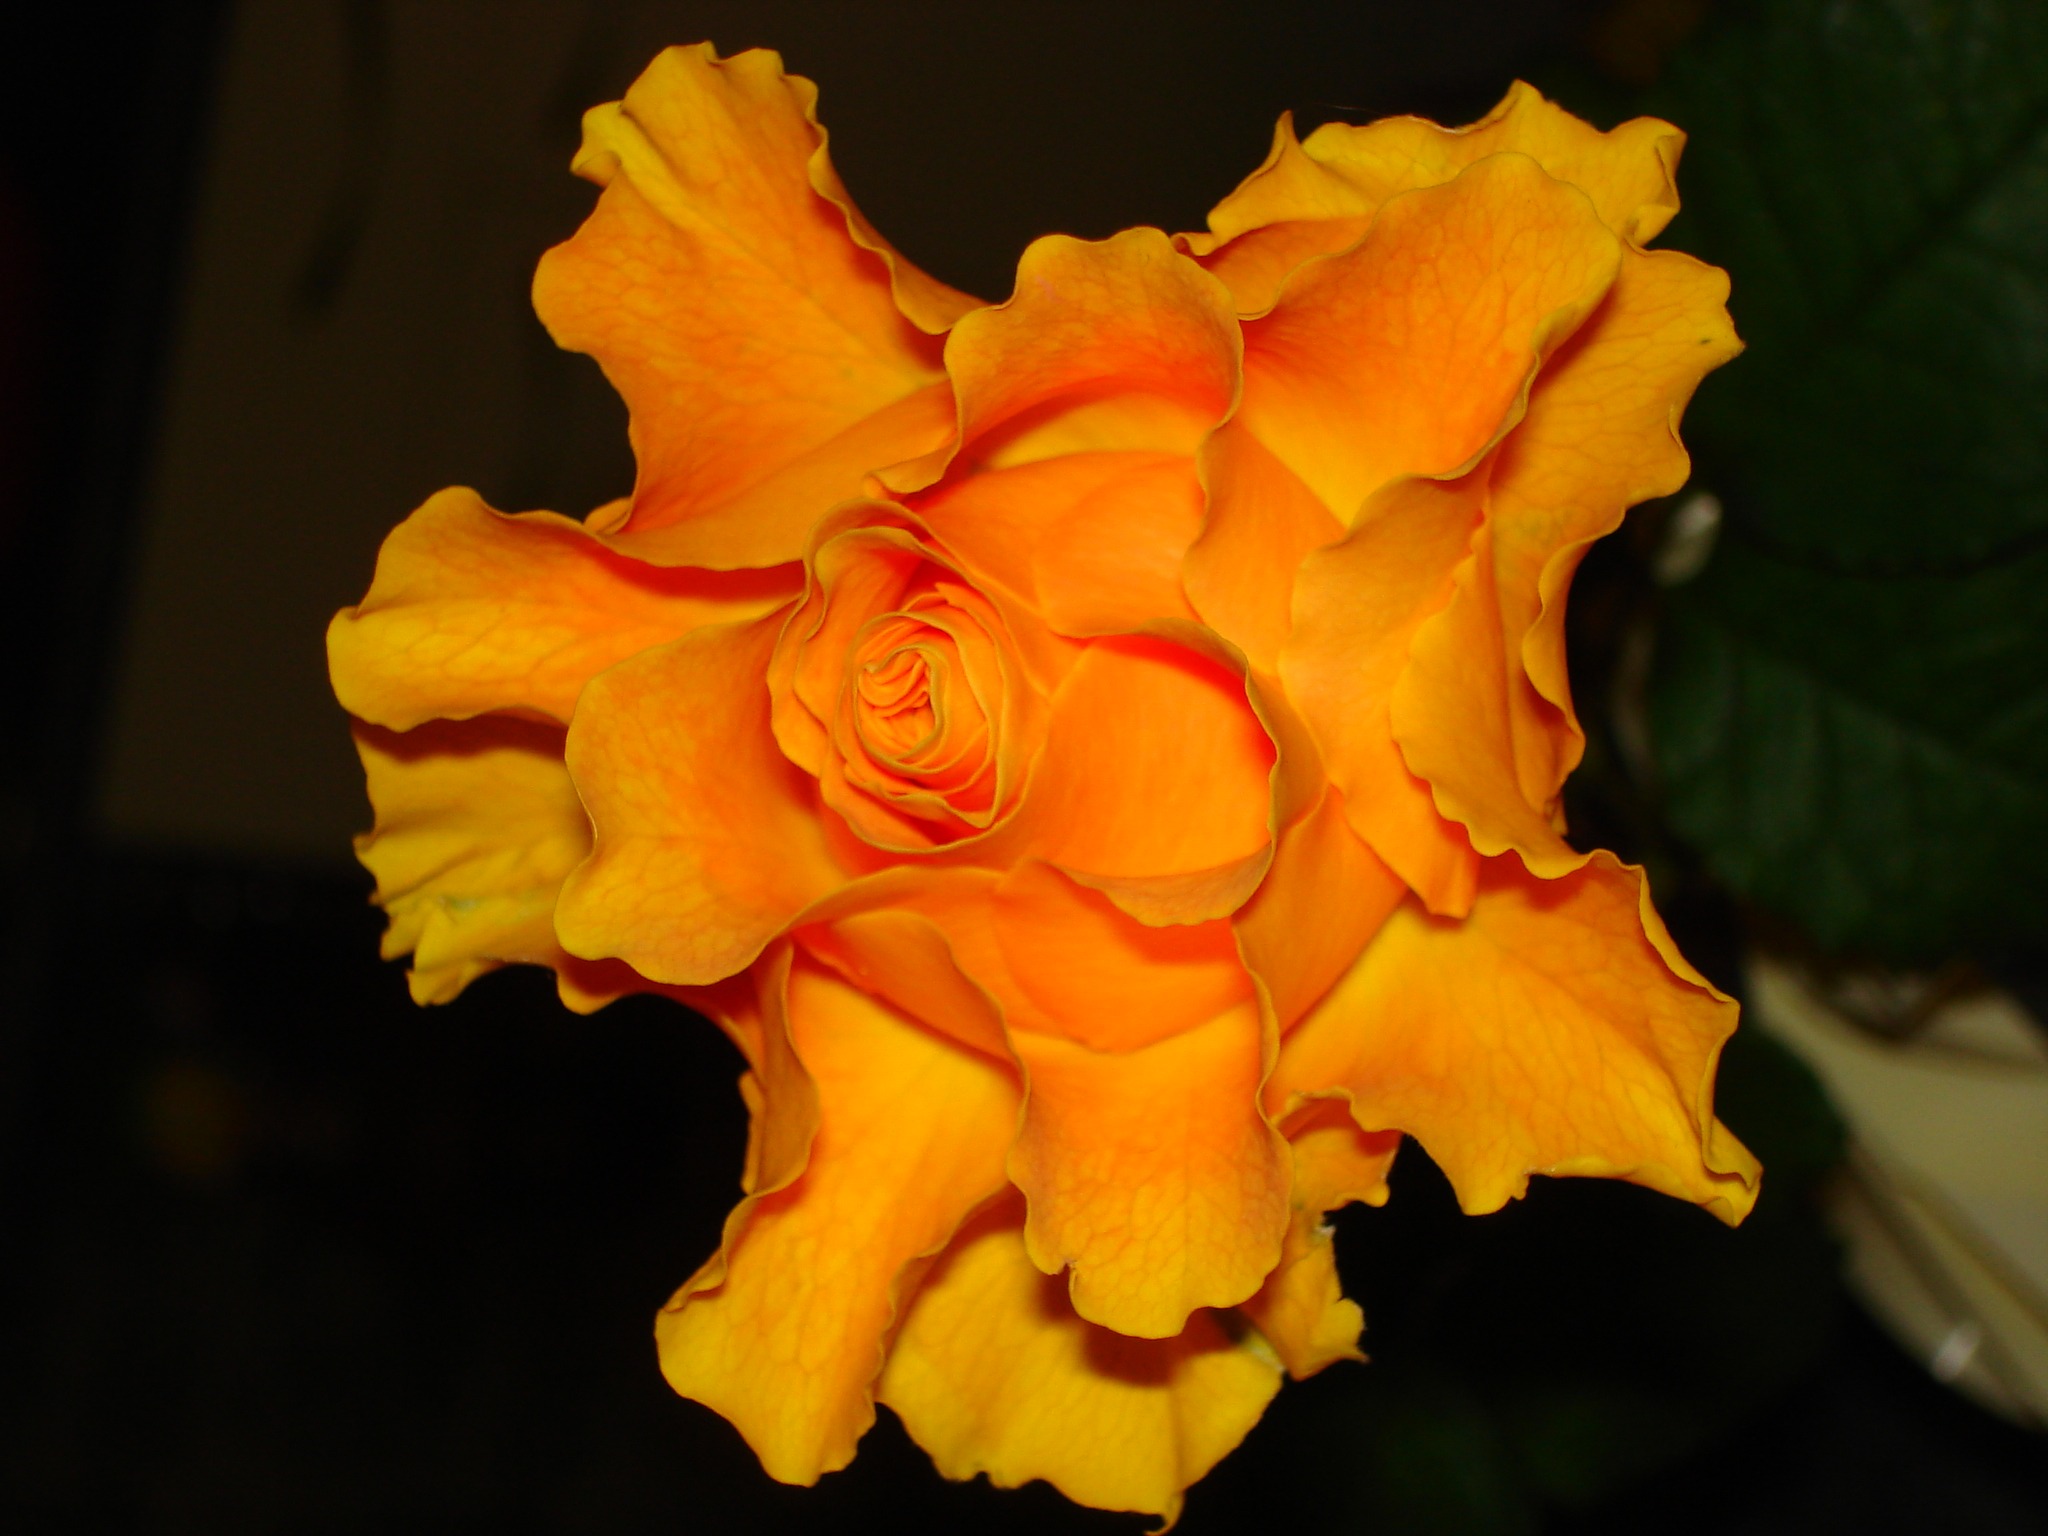
plant, leaf, flower, petal, bloom, rose, macro, yellow, flora, flowers, roses, yellow rose, macro photography, flowering plant, plant stem, land plant